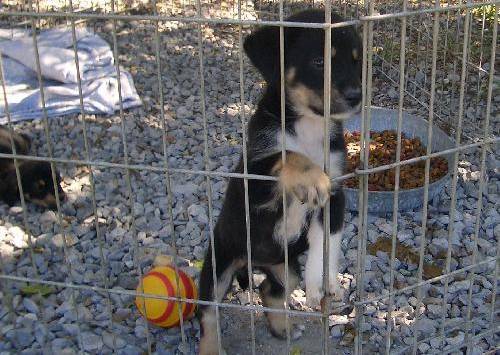
Label: dog